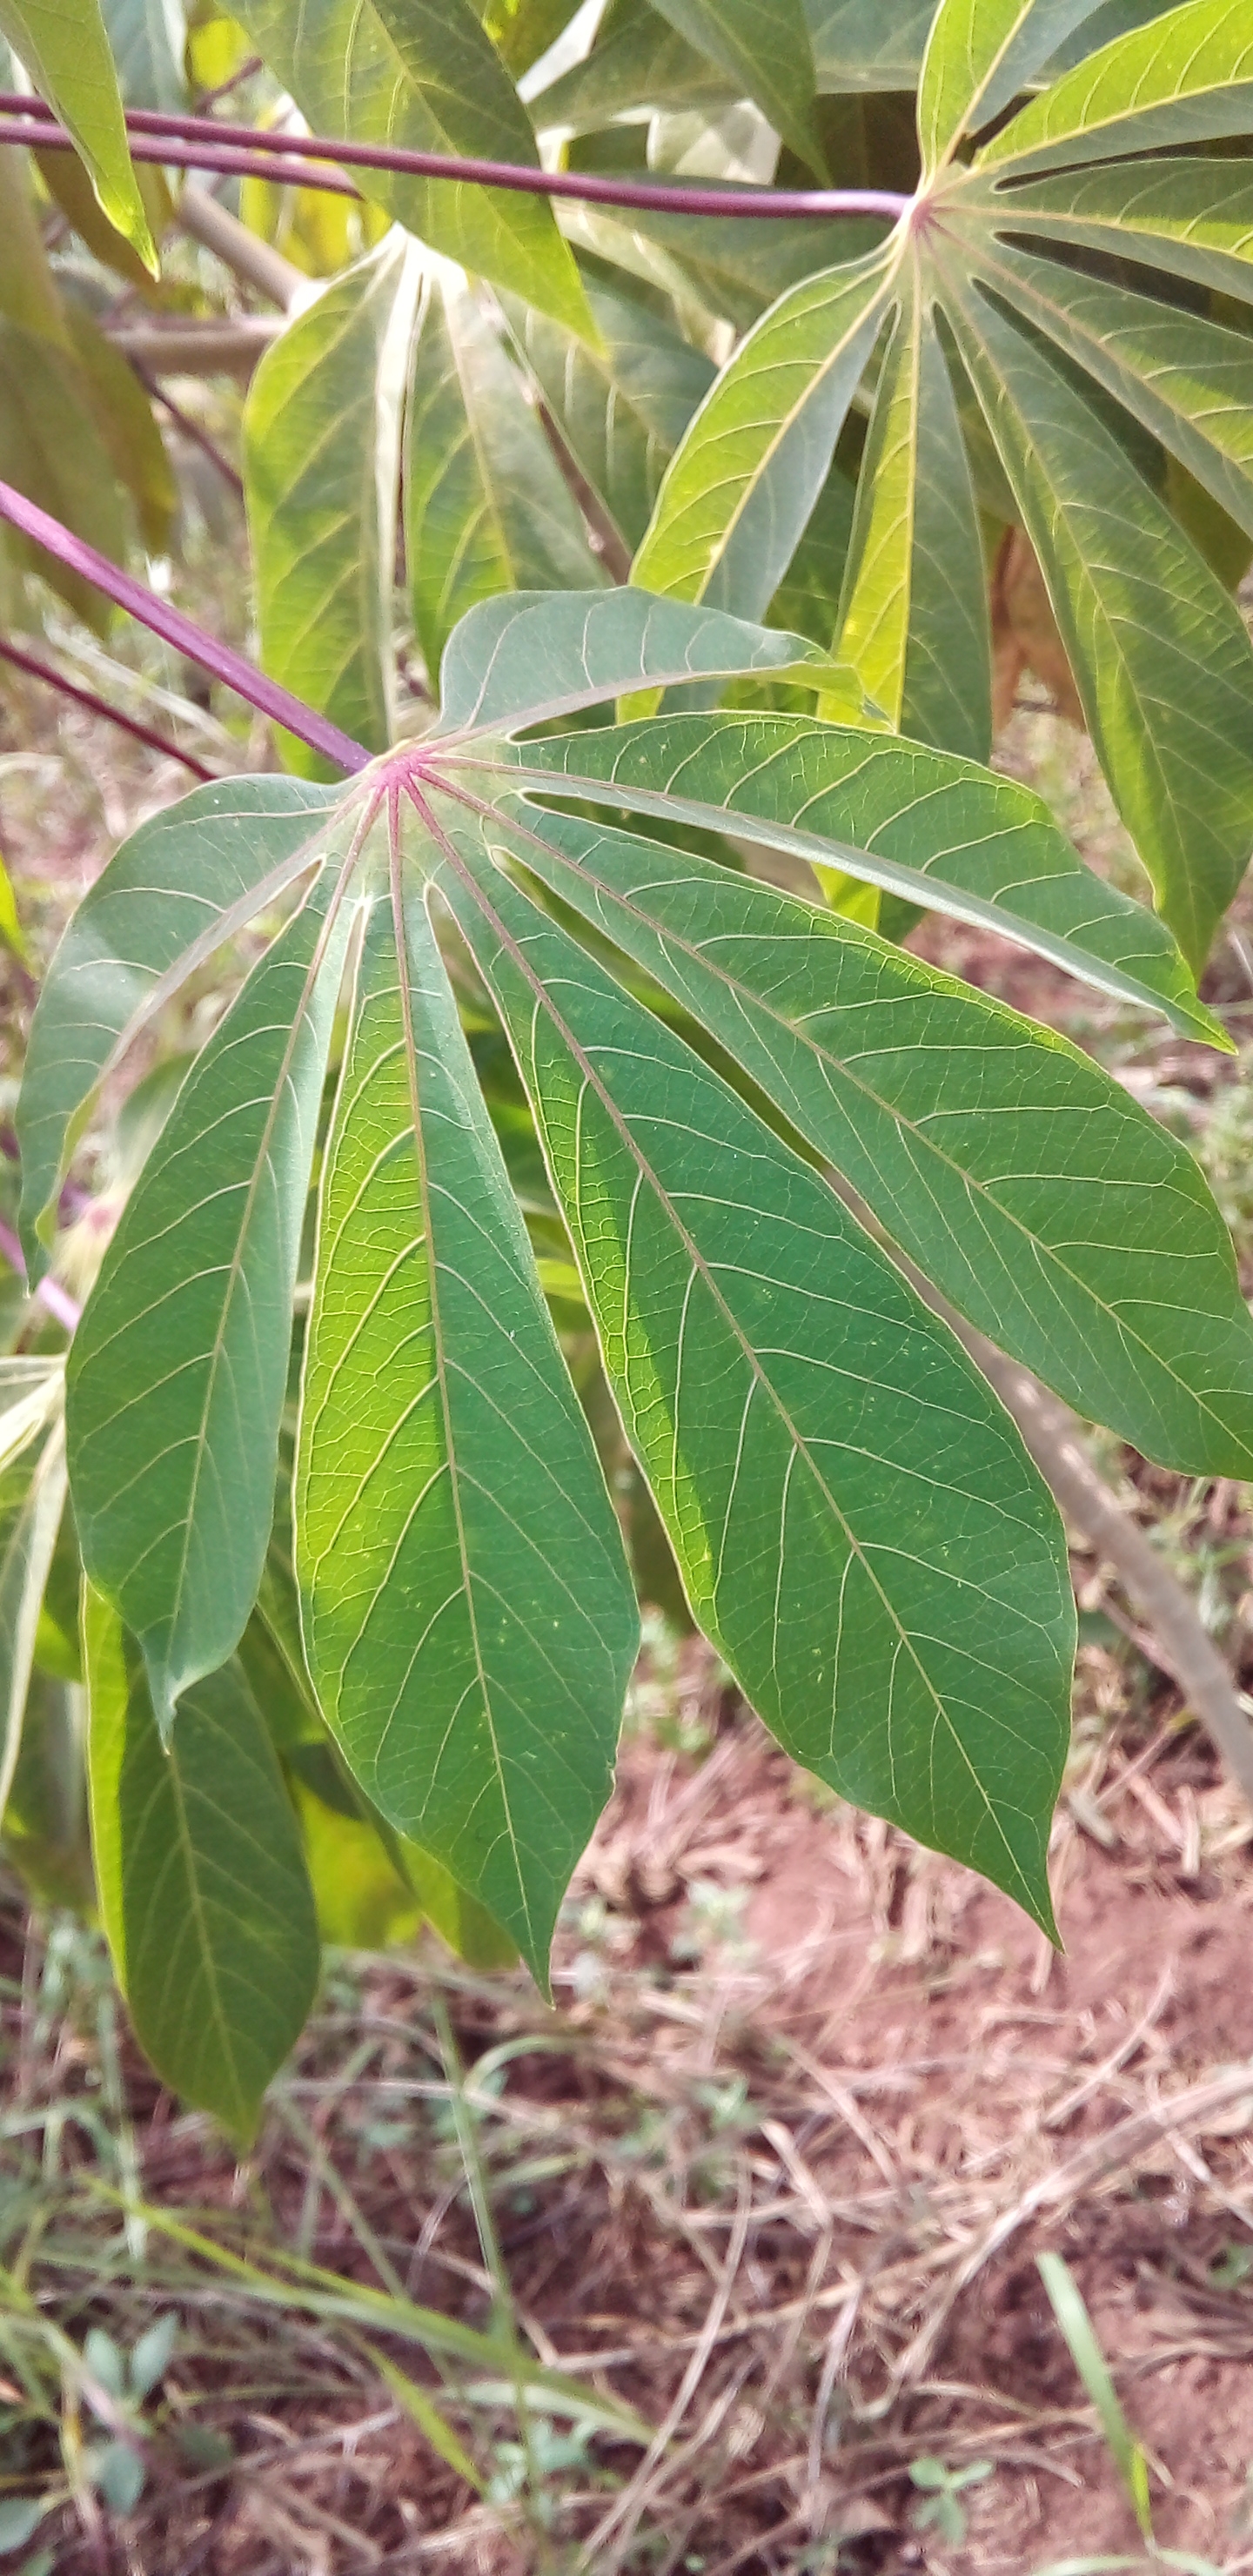
Label: healthy